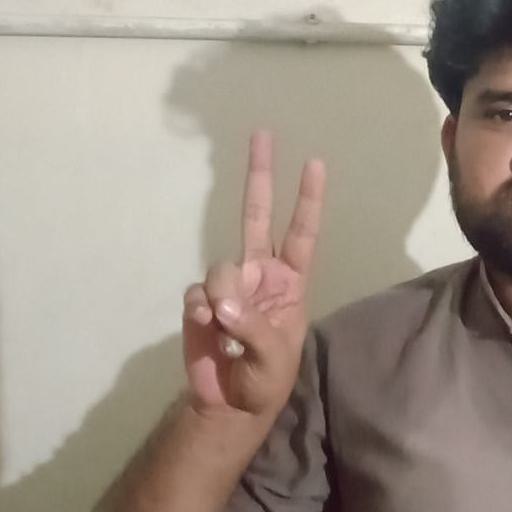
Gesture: peace